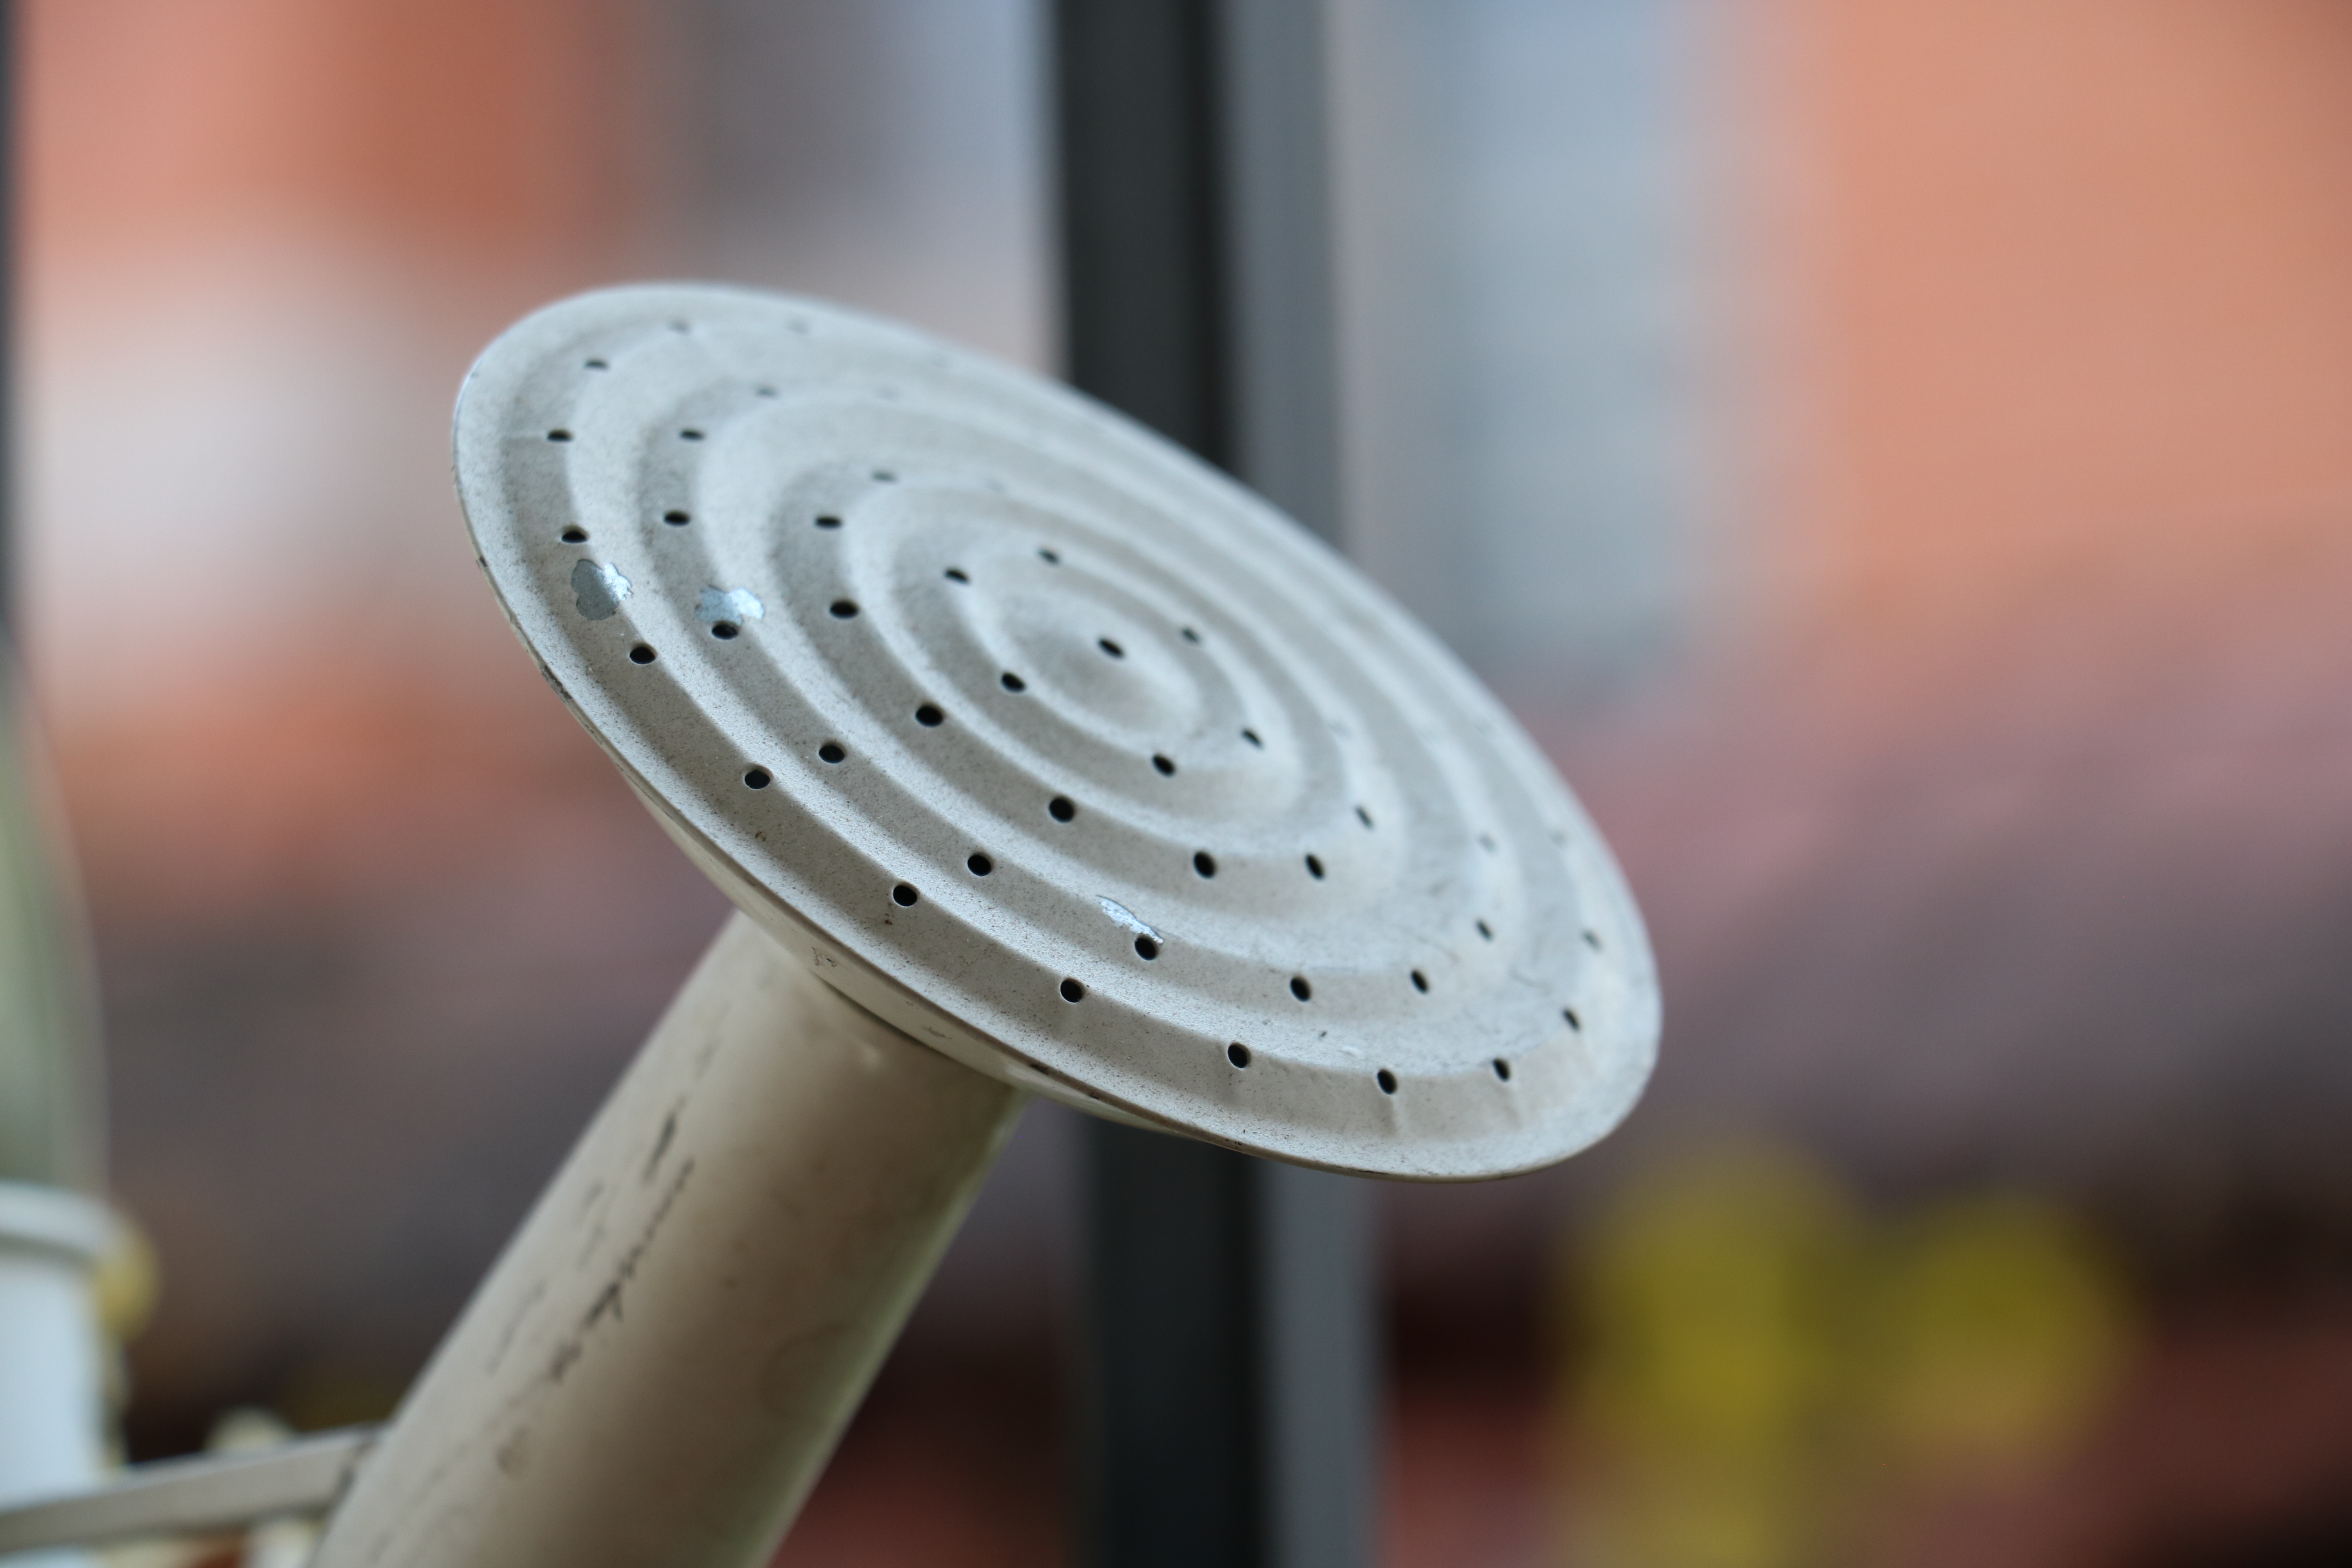
water, craft, garden, nature, audio equipment, wood, gas, microphone, metal, plumbing fixture, composite material, gadget, microphone stand, steel, macro photography, titanium, circle, engineering, plumbing, Audio accessory